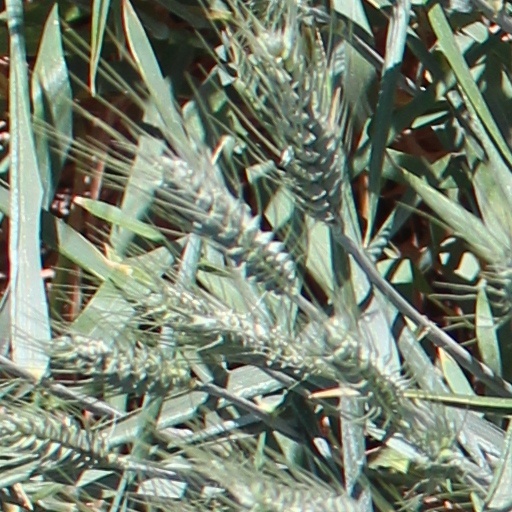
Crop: wheat